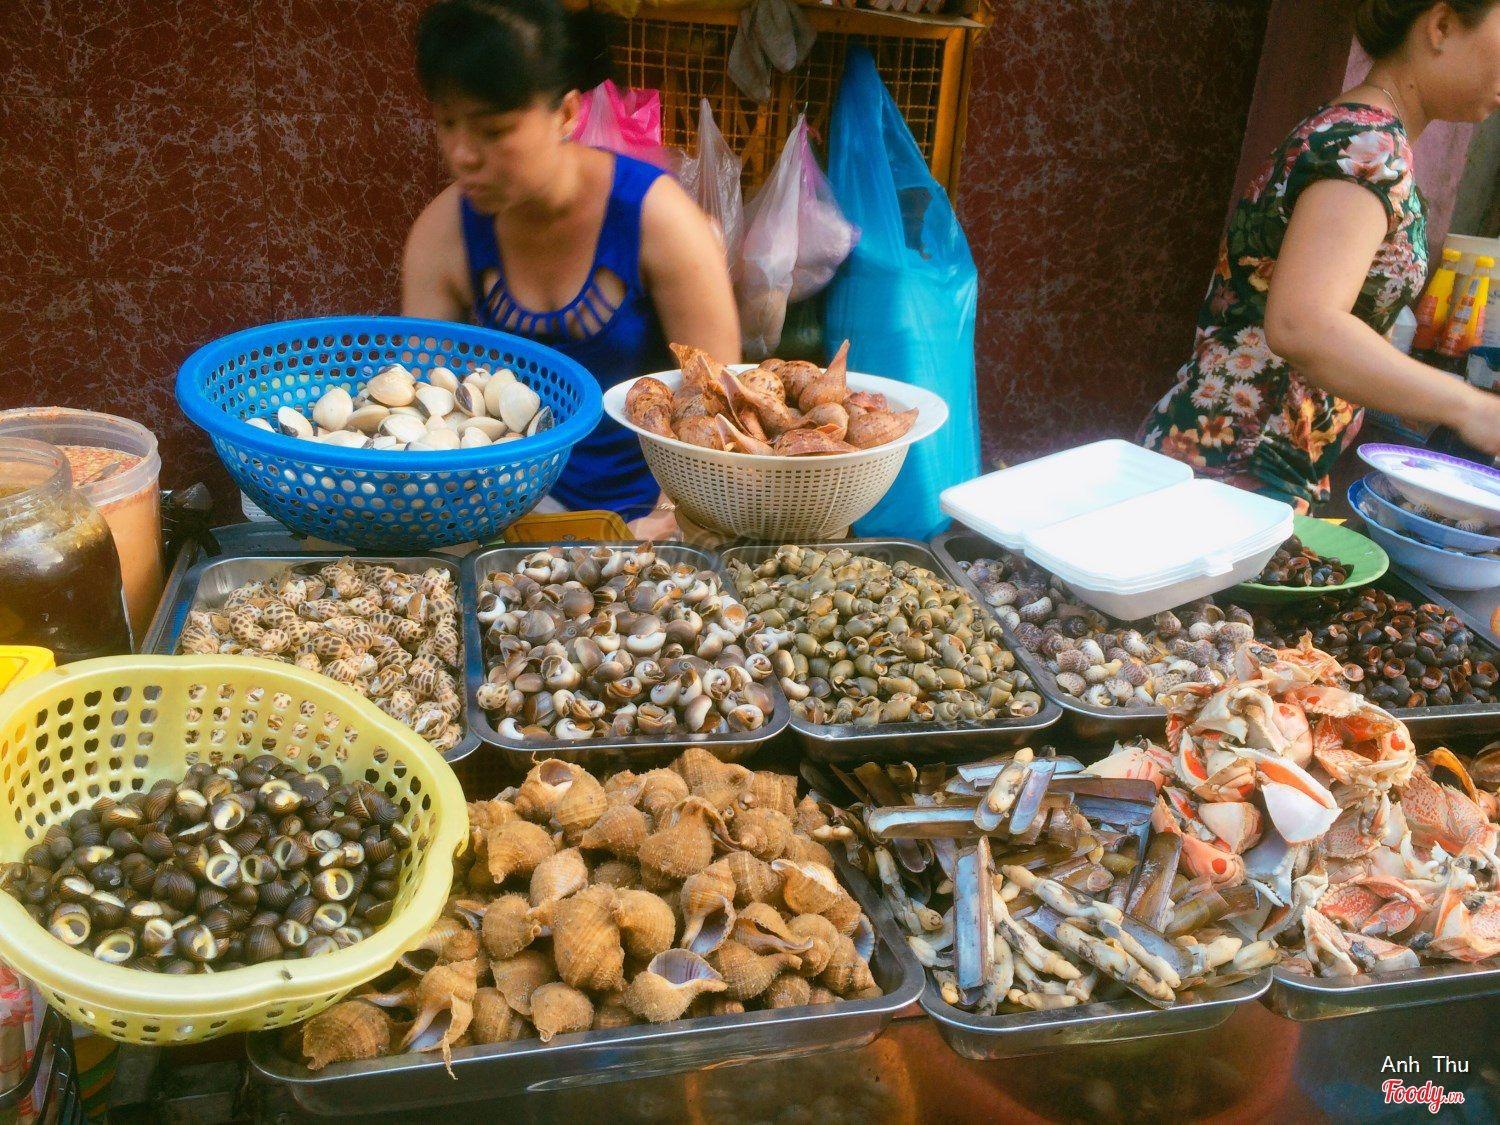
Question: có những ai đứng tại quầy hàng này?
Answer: có người phụ nữ mặc áo xanh dương và người phụ nữ mặc áo có hình hoa